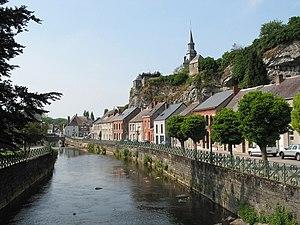
Couvin (Belgique), la rue de la Falaise longeant l'Eau Noire.
L'Eau Noire est une rivière de Belgique et de France, affluent gauche de la Meuse par le Viroin.